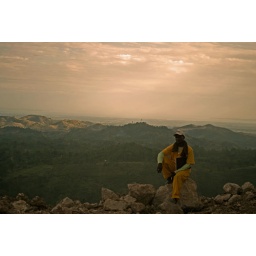
Brazilian Construction Firm OAS, funded by the Canadian Government, building highway from Jeremie to Les Cayes.